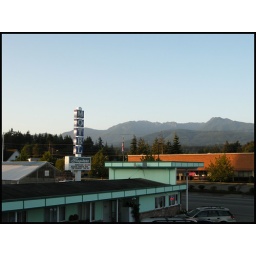
We pulled in in the middle of the night and woke up to find mountains out the front door and the ocean out the back. Nice!